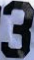
Number: 3